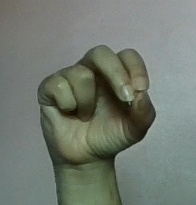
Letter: gaaf